222nd Rifle Division

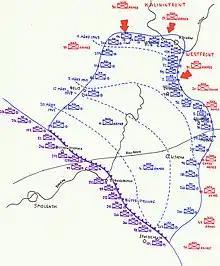
Operation Büffel. Note position of 33rd Army southeast of Vyazma ("Wjasma").

33rd Army was still southeast of Vyazma at the beginning of March when 9th Army began its withdrawal from the Rzhev salient. The withdrawal caught the Red Army on the wrong foot and turned into a pursuit by stages despite its best efforts to cut off at least part of the German forces. Both sides were hindered by the spring "rasputitsa", but 9th Army also conducted a relentless scorched-earth campaign, destroying towns and villages, roads and especially bridges. 33rd Army entered the pursuit on March 5, bypassing Tyomkino to the north in the direction of Vyazma, fighting over much of the same ground where it had been encircled a year earlier.